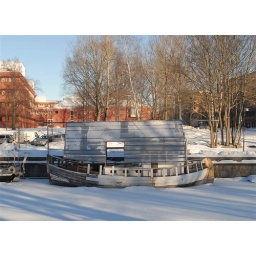
All the boats in the river #13